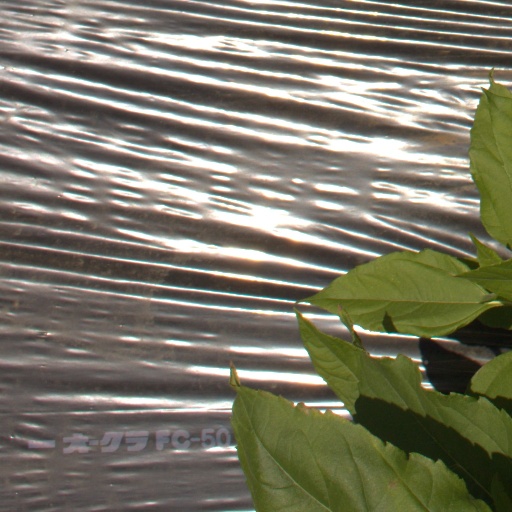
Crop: Jerusalem artichoke